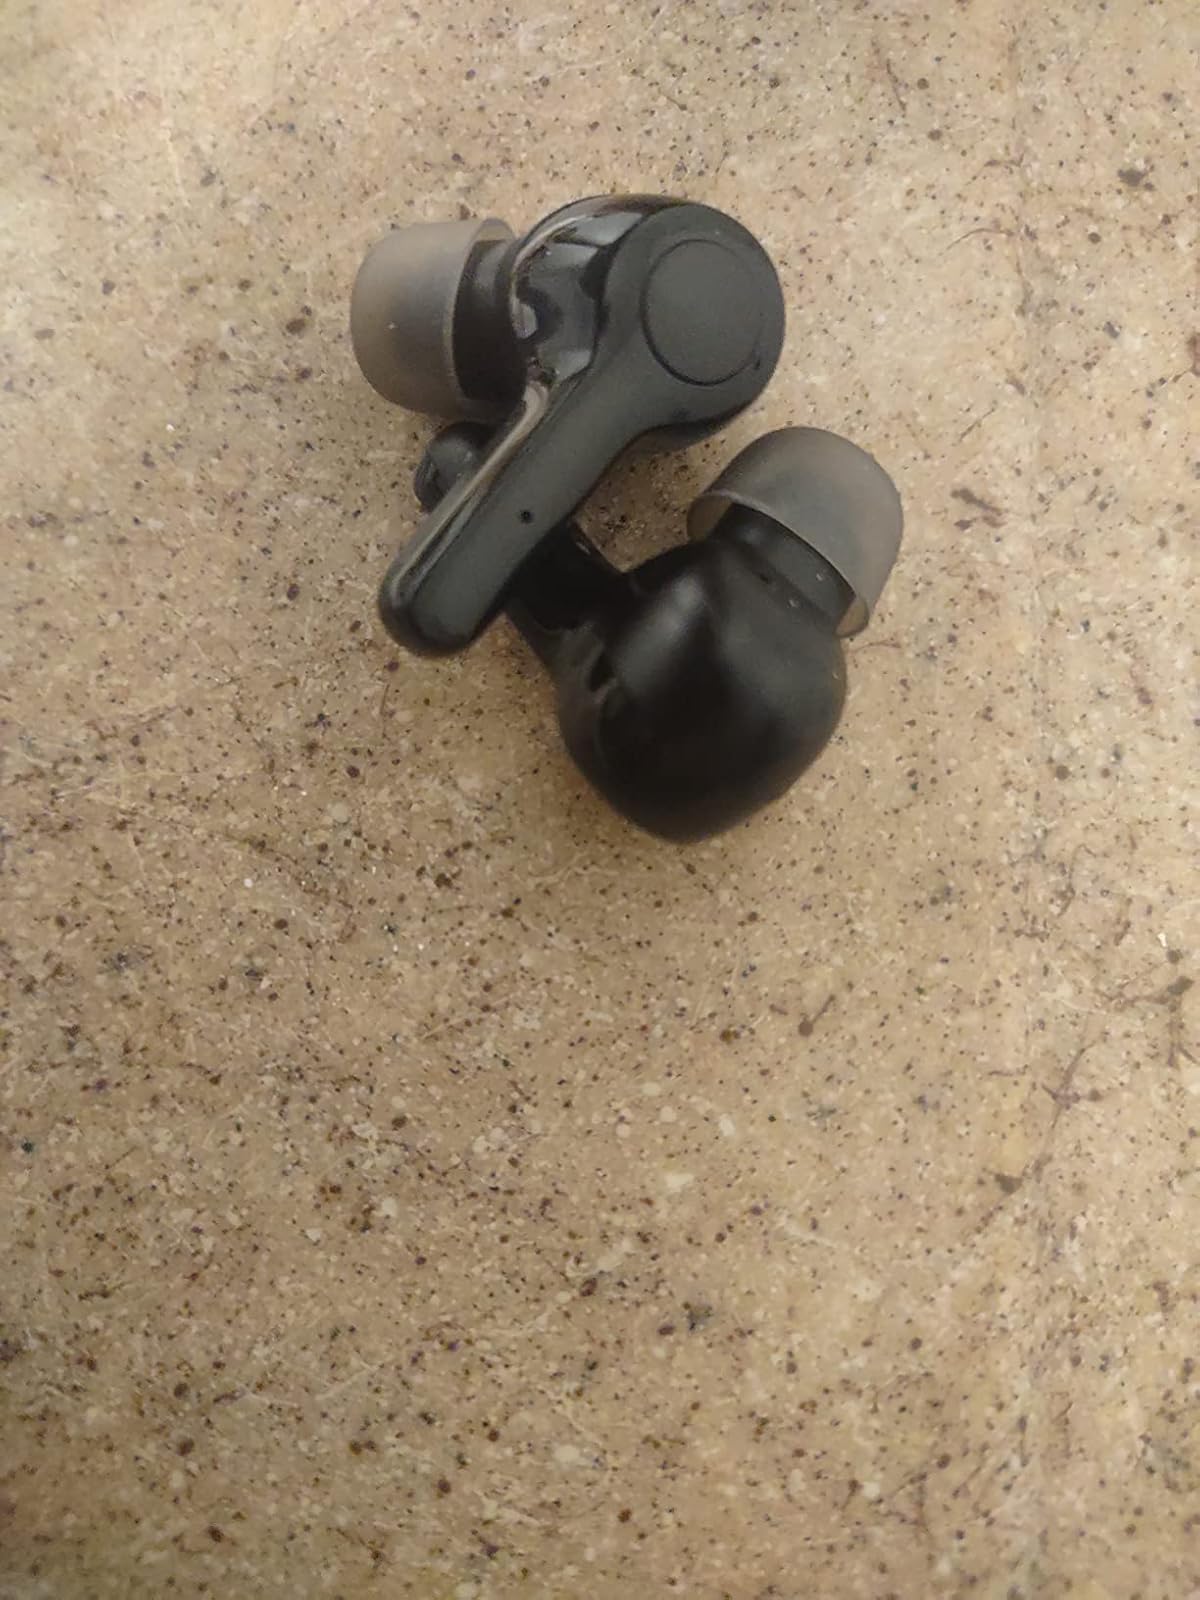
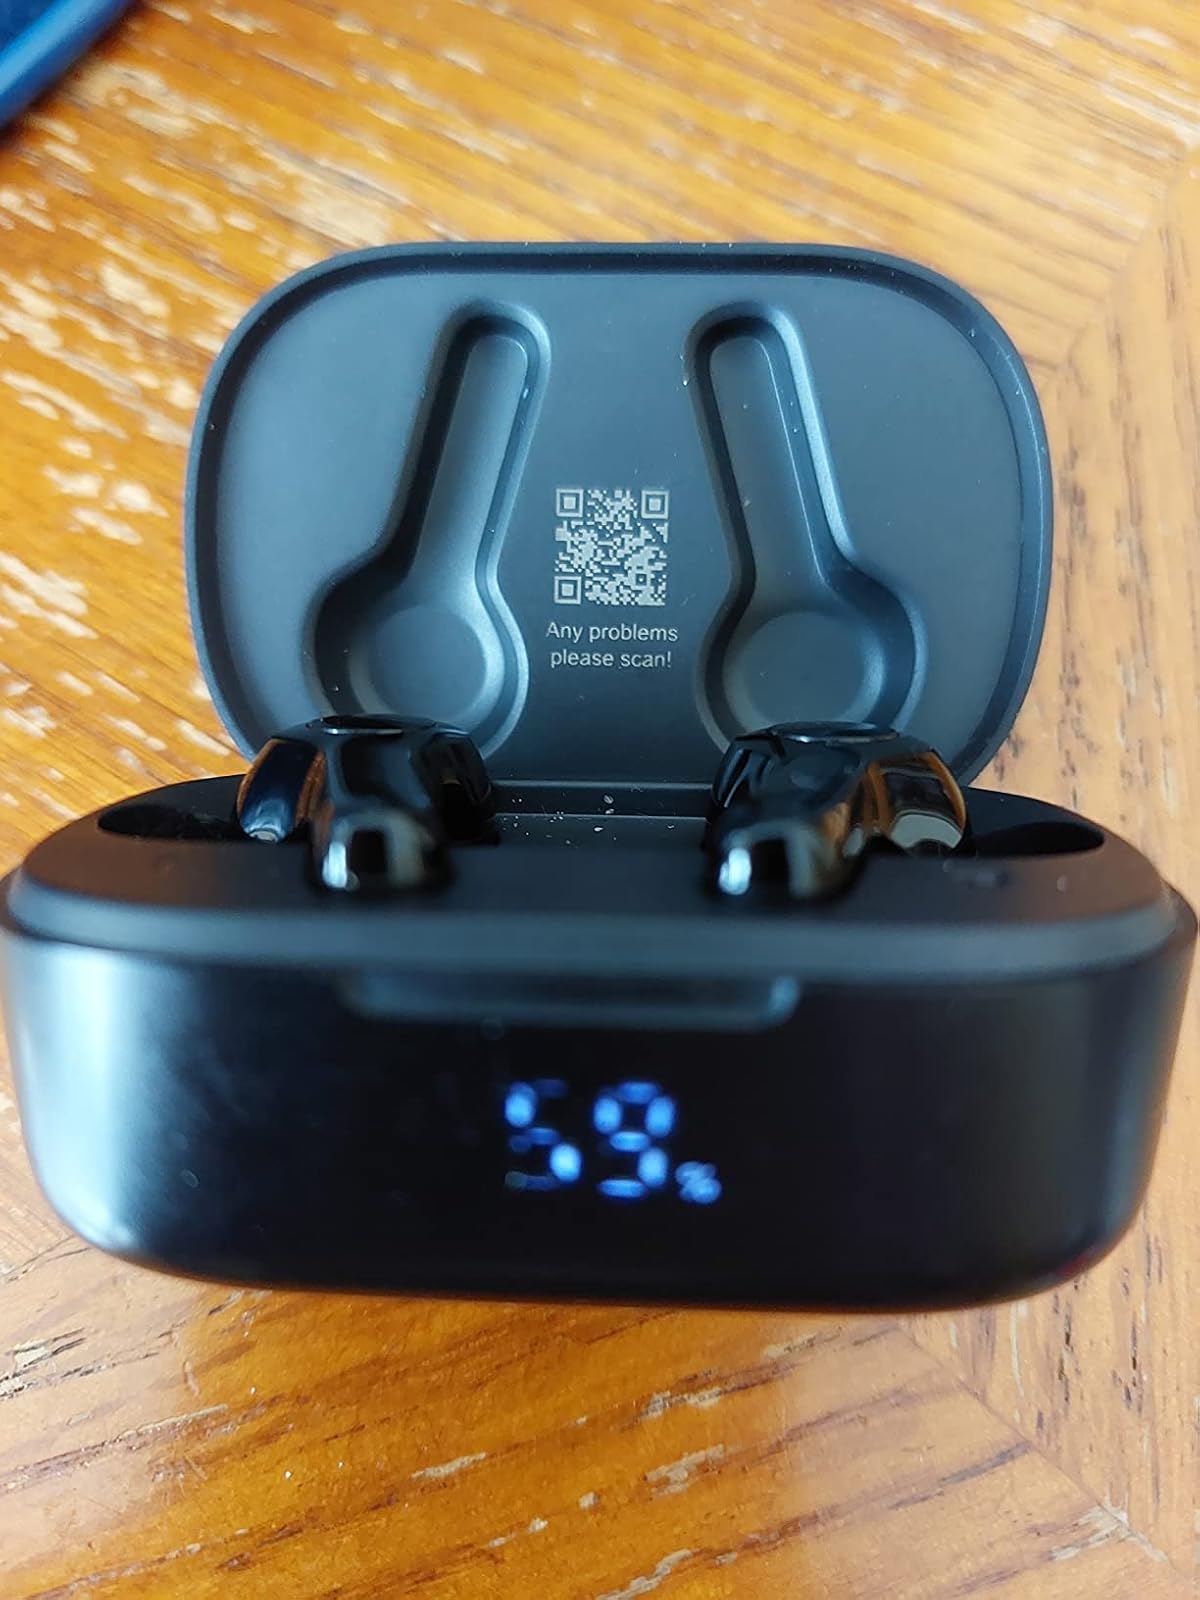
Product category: earbuds
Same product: yes